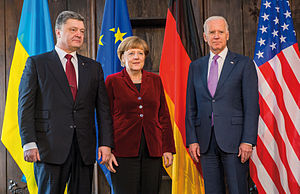
Petro Porosjenko / Præsident / Udenrigspolitik / Den Europæiske Union
Porosjenko med Angela Merkel og Joe Biden, den 7. februar 2015.
Petro Oleksíjovytj Porosjenko er Ukraines præsident, ukrainsk oligark og politiker. Porosjenko er tidligere udenrigsminister og minister for handel og økonomisk udvikling, og er omtalt som en af de mest indflydelsesrige personer i ukrainsk politik. Fra februar 2007 til marts 2012 var Porosjenko leder af Ukraines nationalbanks bestyrelse. Porosjenko blev valgt til præsident den 25. maj 2014 med mere end 54 % af stemmerne i første runde, og undgik dermed en anden valgrunde.